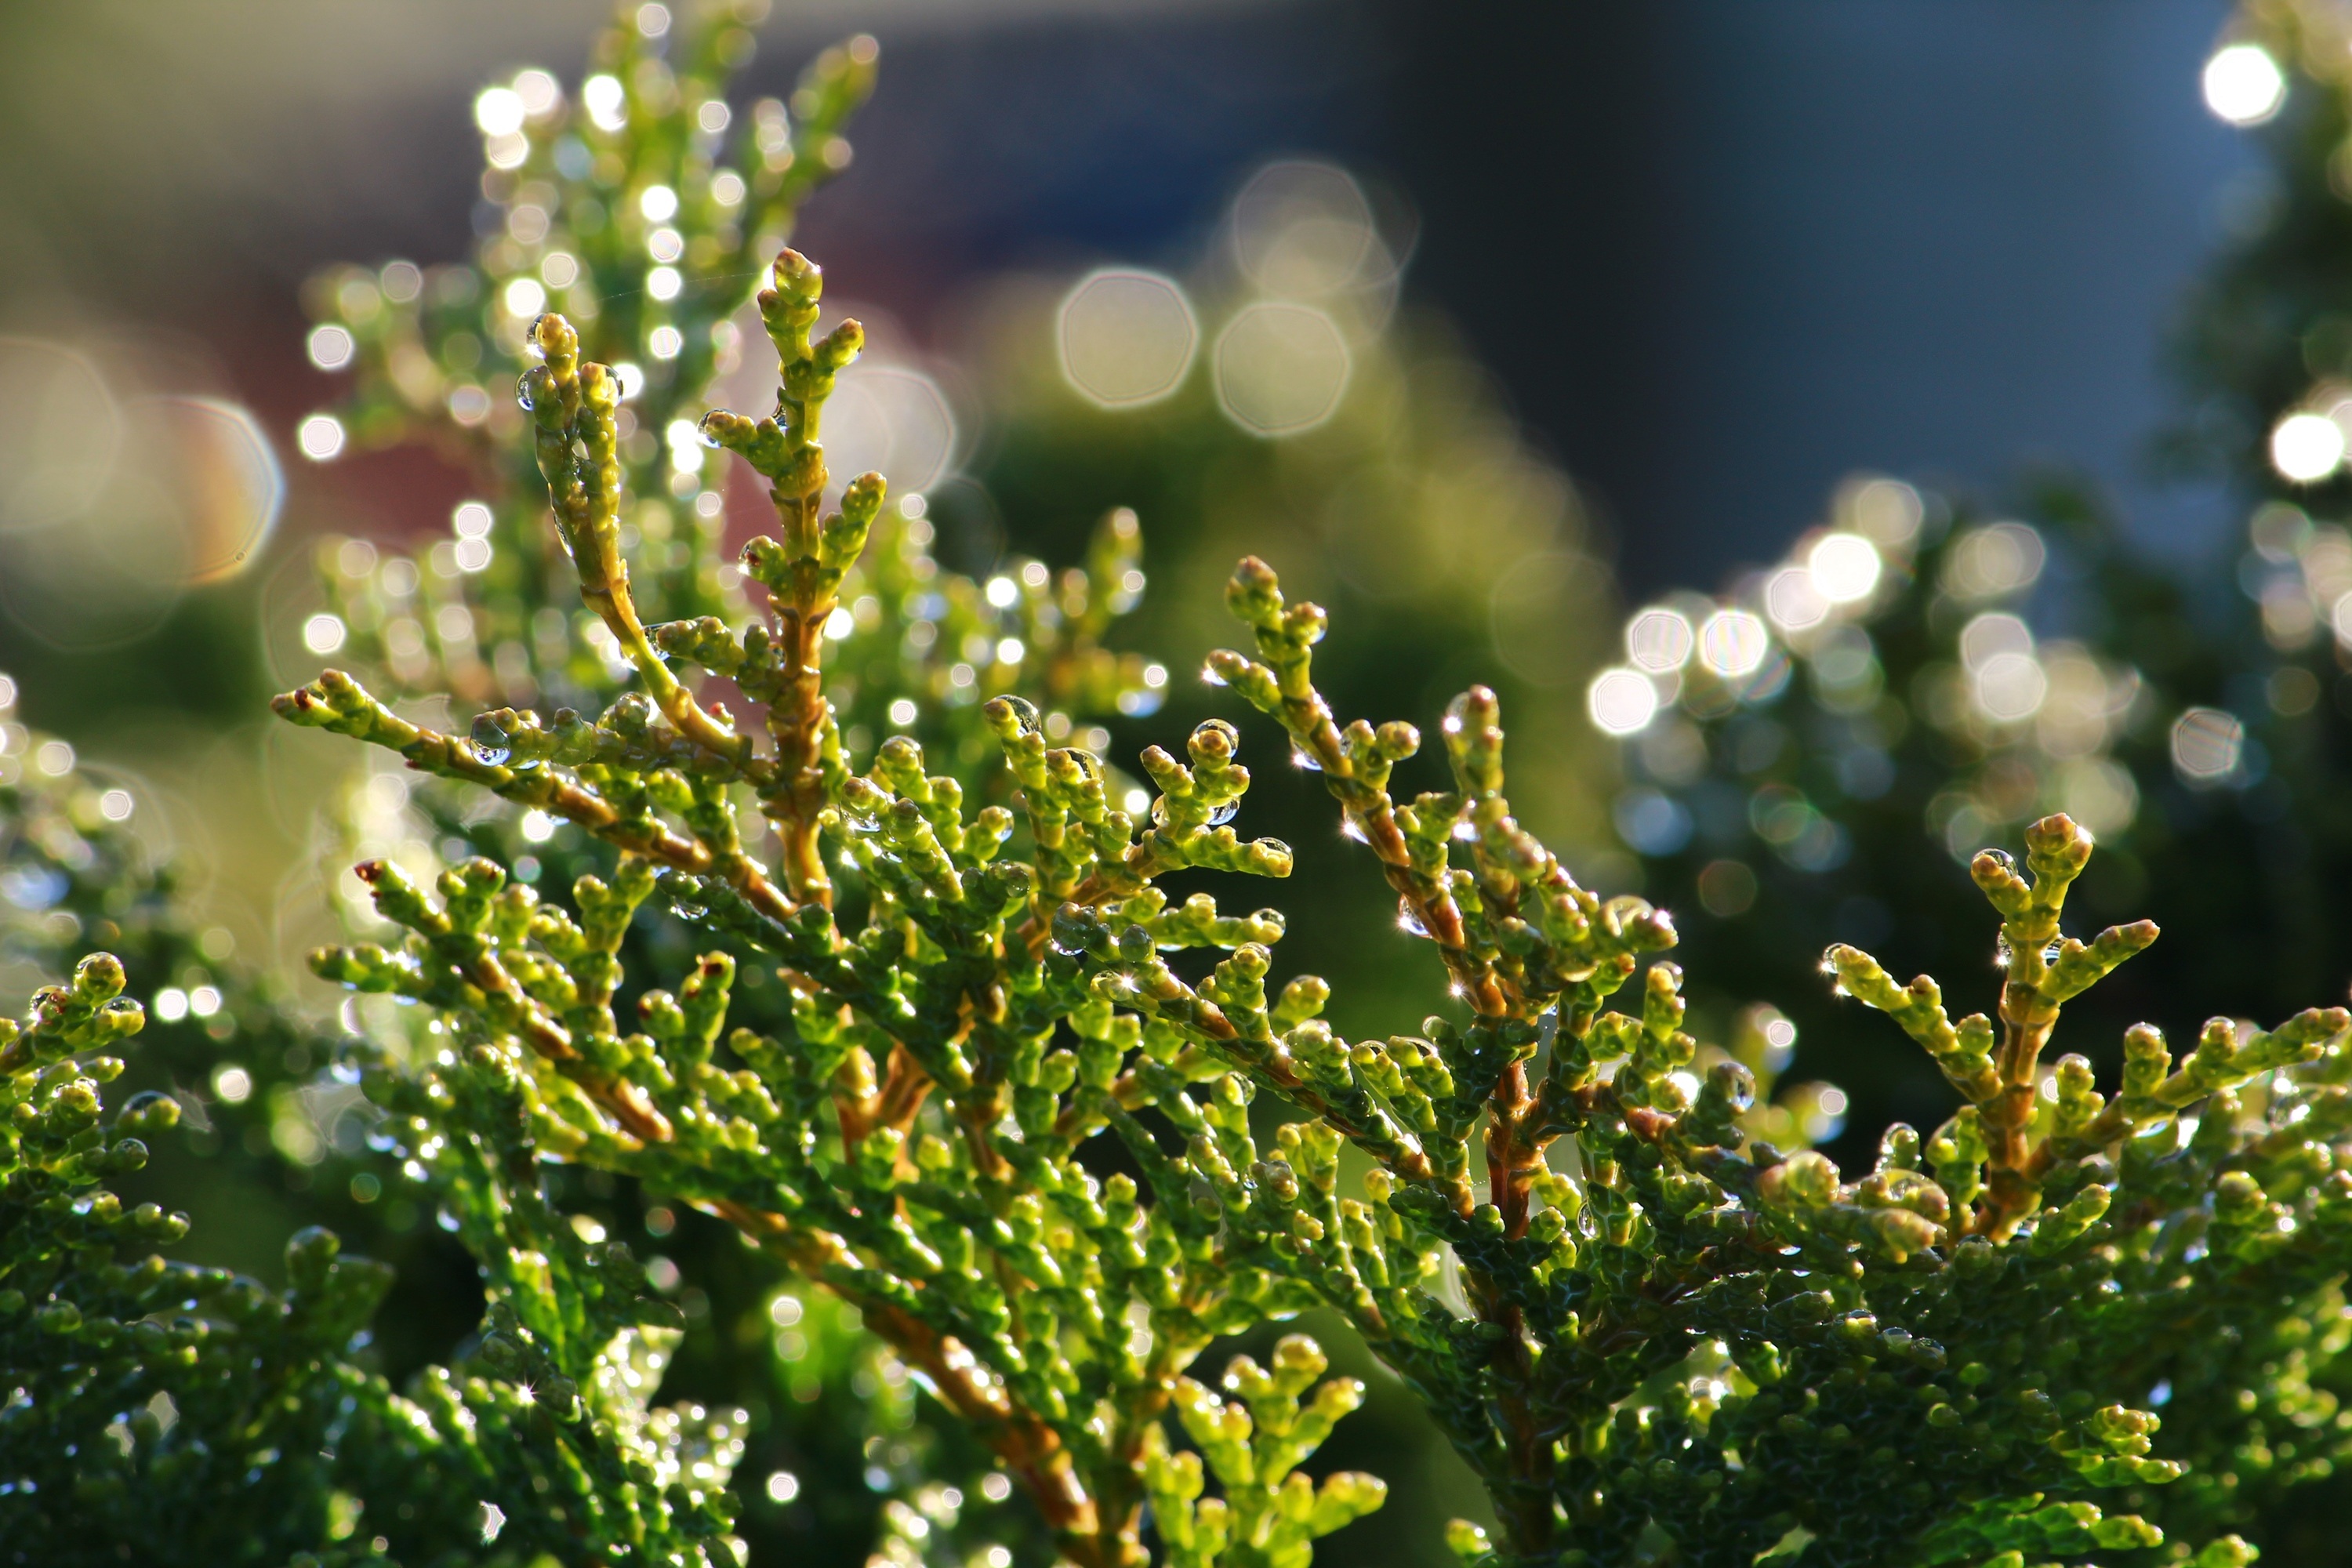
tree, nature, branch, blossom, dew, structure, plant, sunlight, leaf, flower, raindrop, green, produce, botany, garden, close, flora, drip, wildflower, close up, shrub, branches, periwinkle, mood, drop of water, cypress, moisture, macro photography, beaded, flowering plant, cupressus sempervirens, cypress under glass, cypress branch, woody plant, land plant